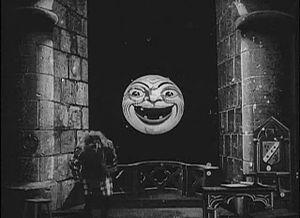
La Lune à un mètre est un film de Georges Méliès sorti en 1898 au début du cinéma muet. C'est un court-métrage d'environ trois minutes.